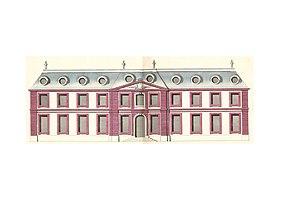
Façade côté jardin du château de Cherperine (près de Mamers, dans l'actuel département de l'Orne) construit par l'architecte Pierre-Alexis Delamair pour le comte et la comtesse des Alleurs au début du XVIIIe siècle. L'architecte envoya à l'Électeur de Bavière en 1714 son recueil d'œuvres d'architecture.
Abraham Peyrenc de Moras est un financier français, né en 1684 et baptisé dans la religion protestante, au temple d'Aulas, à quelques kilomètres du Vigan. il est issu d'une famille roturière et souvent qualifié de fils de perruquier. En réalité, sa famille a commencé dès le XVIIᵉ siècle son ascension sociale puisque son grand-père était marchand chapelier et son père chirurgien juré, collecteur des tailles et bourgeois du Vigan. Abraham les a surpassés et a connu une ascension sociale fulgurante dans le Paris du XVIIIᵉ siècle, consacrée par son anoblissement en 1720. Il est mort en 1732 à Paris, à l'âge de quarante-huit ans.
Le château de Chèreperrine est situé dans la commune d'Origny-le-Roux, dans le département de l'Orne, en région Normandie. Sa construction remonte à l'année 1704. Il est inscrit, depuis le 21 novembre 1989, au titre des monuments historiques. En partie détruit par un incendie en 1924, il a été amputé d'un tiers de sa largeur et de son étage sous toiture. Il a conservé sa cour d'honneur délimitée par des douves sèches, ses dépendances dont l'une héberge la chapelle privée, sa glacière et son parc de 30 hectares.